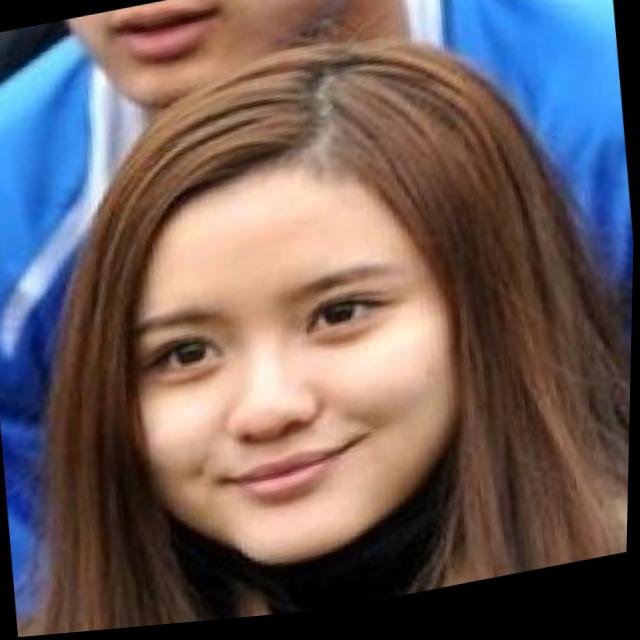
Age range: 21-44